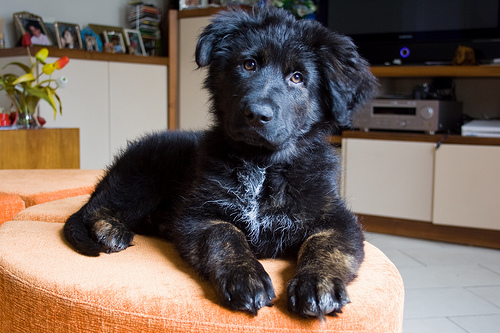
Breed: newfoundland